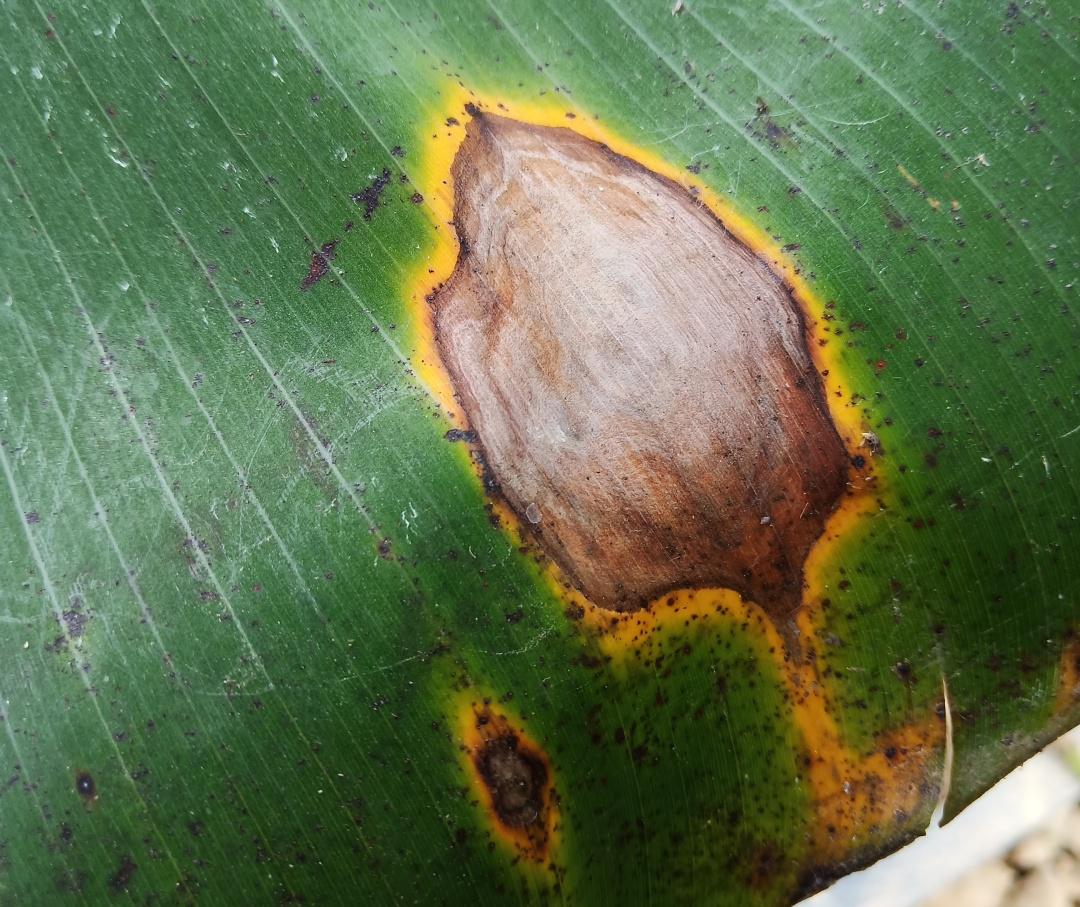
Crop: unknown
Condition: banana_banana_cordana_spot